Xylotoles costatus

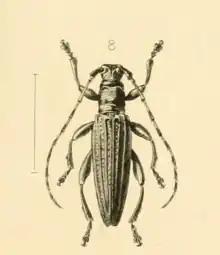
1875 illustration of "Xylotoles costatus" by Edward William Robinson from the article by Pascoe first describing the species

"Xylotoles costatus" was first described and named by Francis Polkinghorne Pascoe in 1875, based on male and female specimens collected by Henry H. Travers on Pitt Island. A type specimen is held at the Natural History Museum, London. The last known collection of this beetle, prior to its rediscovery, was by Thomas Hall who extensively sampled Pitt Island for beetles between 1906 and 1908. He collected three specimens which are now held in the New Zealand Arthropod Collection.